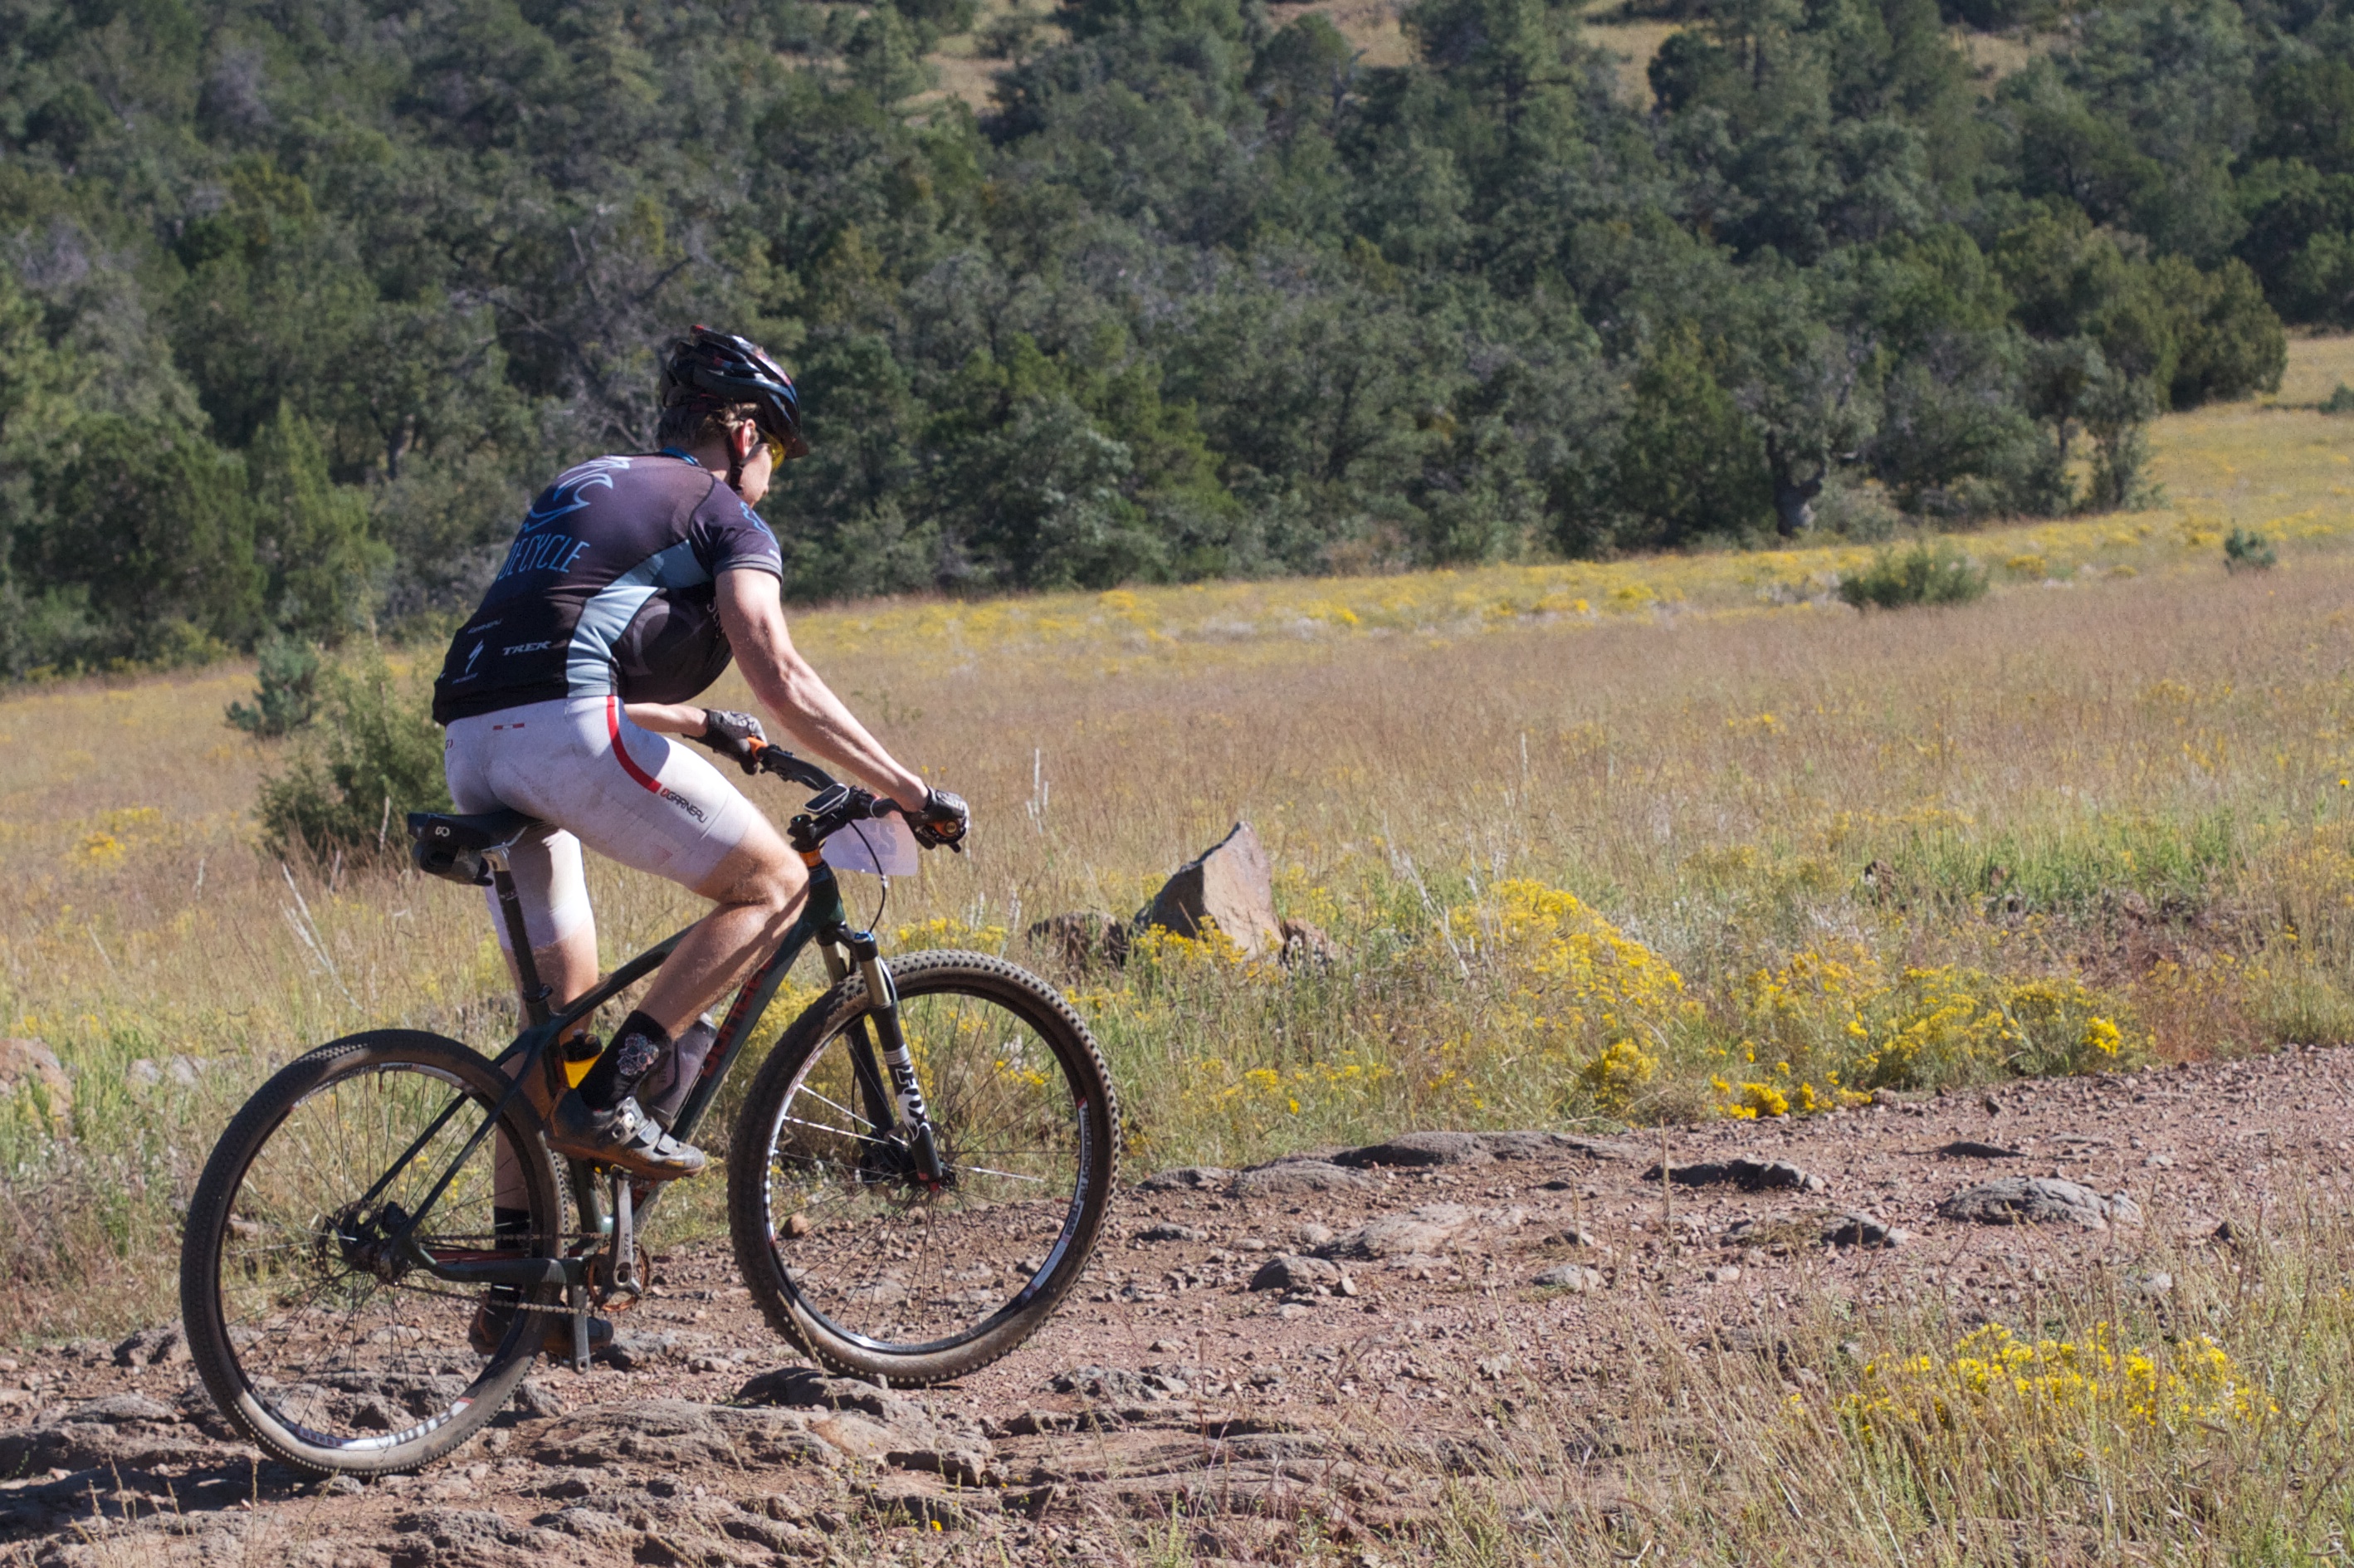
trail, bicycle, vehicle, sports equipment, mountain bike, cycling, sports, racing, fotr, mountain biking, road cycling, land vehicle, cycle sport, cyclo cross bicycle, cyclo cross, bicycle racing, road bicycle, endurance sports, racing bicycle, duathlon, mountain bike racing, cross country cycling